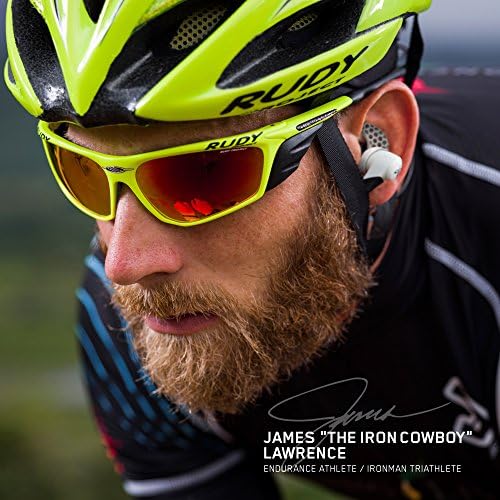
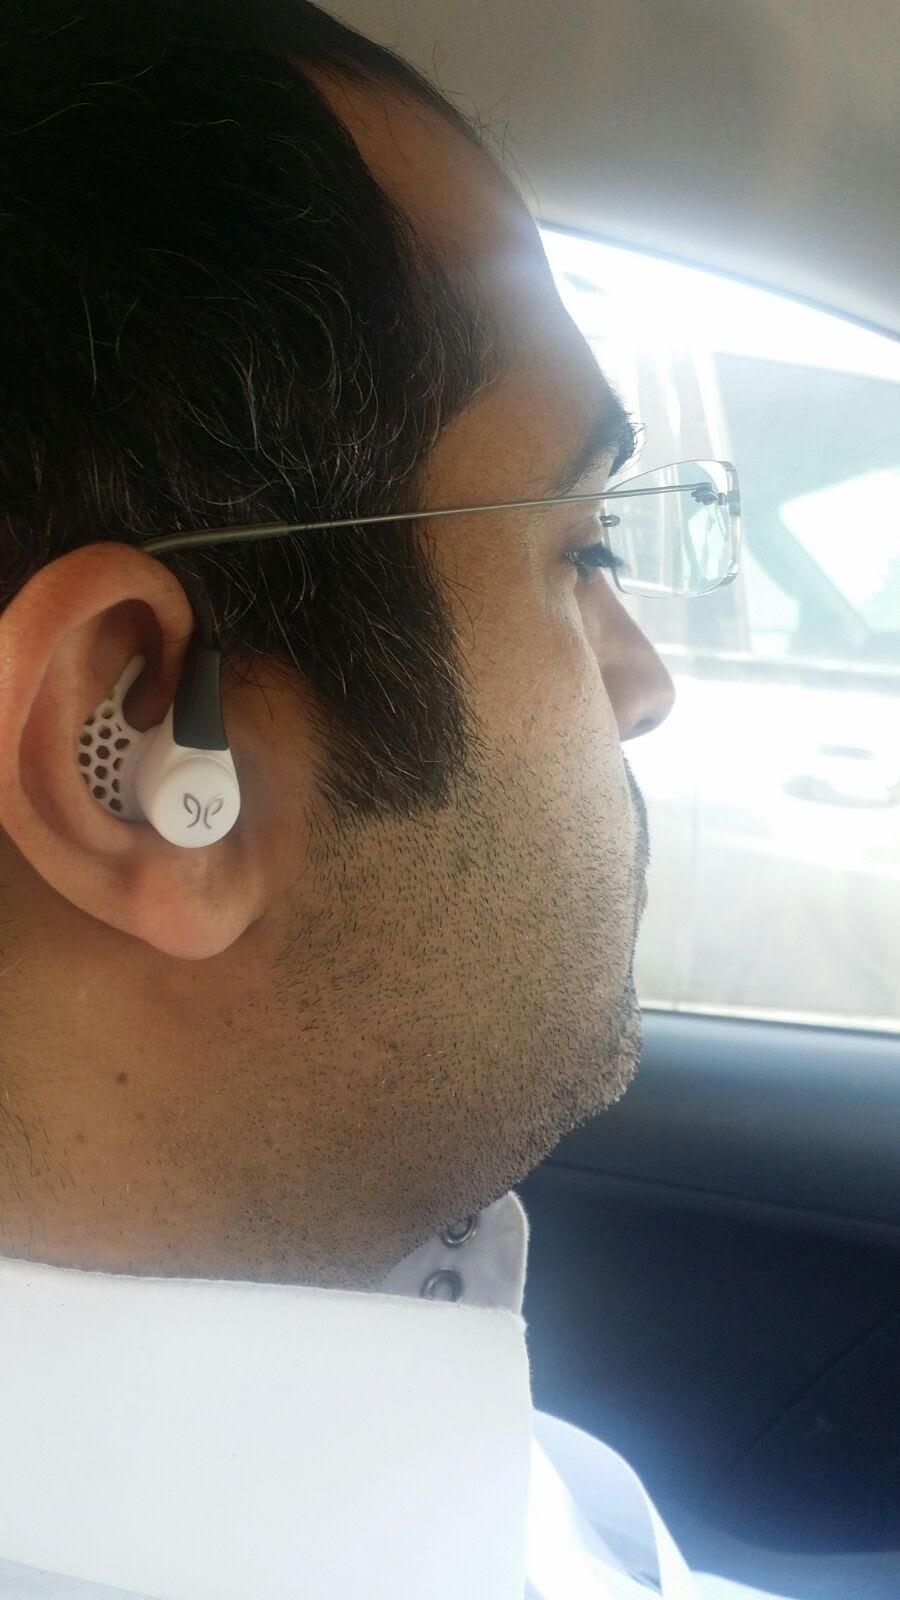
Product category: headphones
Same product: yes